Capitol Power Plant

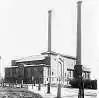
The Capitol Power Plant at the turn of the 20th century

The Capitol Power Plant is a fossil-fuel burning power plant which provides steam and chilled water for the United States Capitol, the Supreme Court, the Library of Congress and 19 other buildings in the Capitol Complex. Located at 25 E St SE in southeast Washington, D.C., the CPP was the only coal-burning power plant in the District of Columbia, and it now mostly uses natural gas. The plant has been serving the Capitol since 1910, and is under the administration of the Architect of the Capitol (see ).